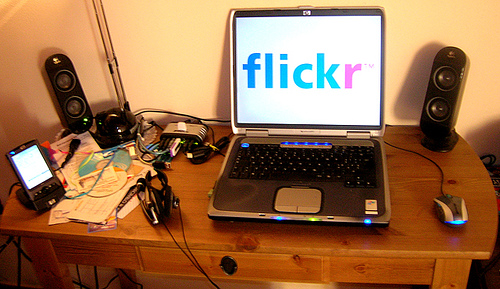
user: Given an image and a question. Answer the question in a short answer. Question: What website is the user on? Short Answer:
assistant: flickr